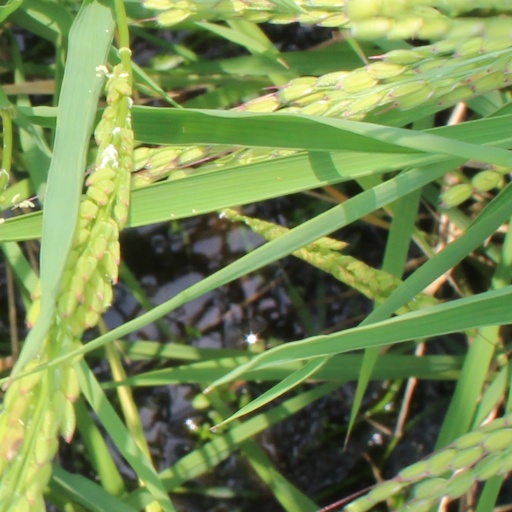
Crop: rice